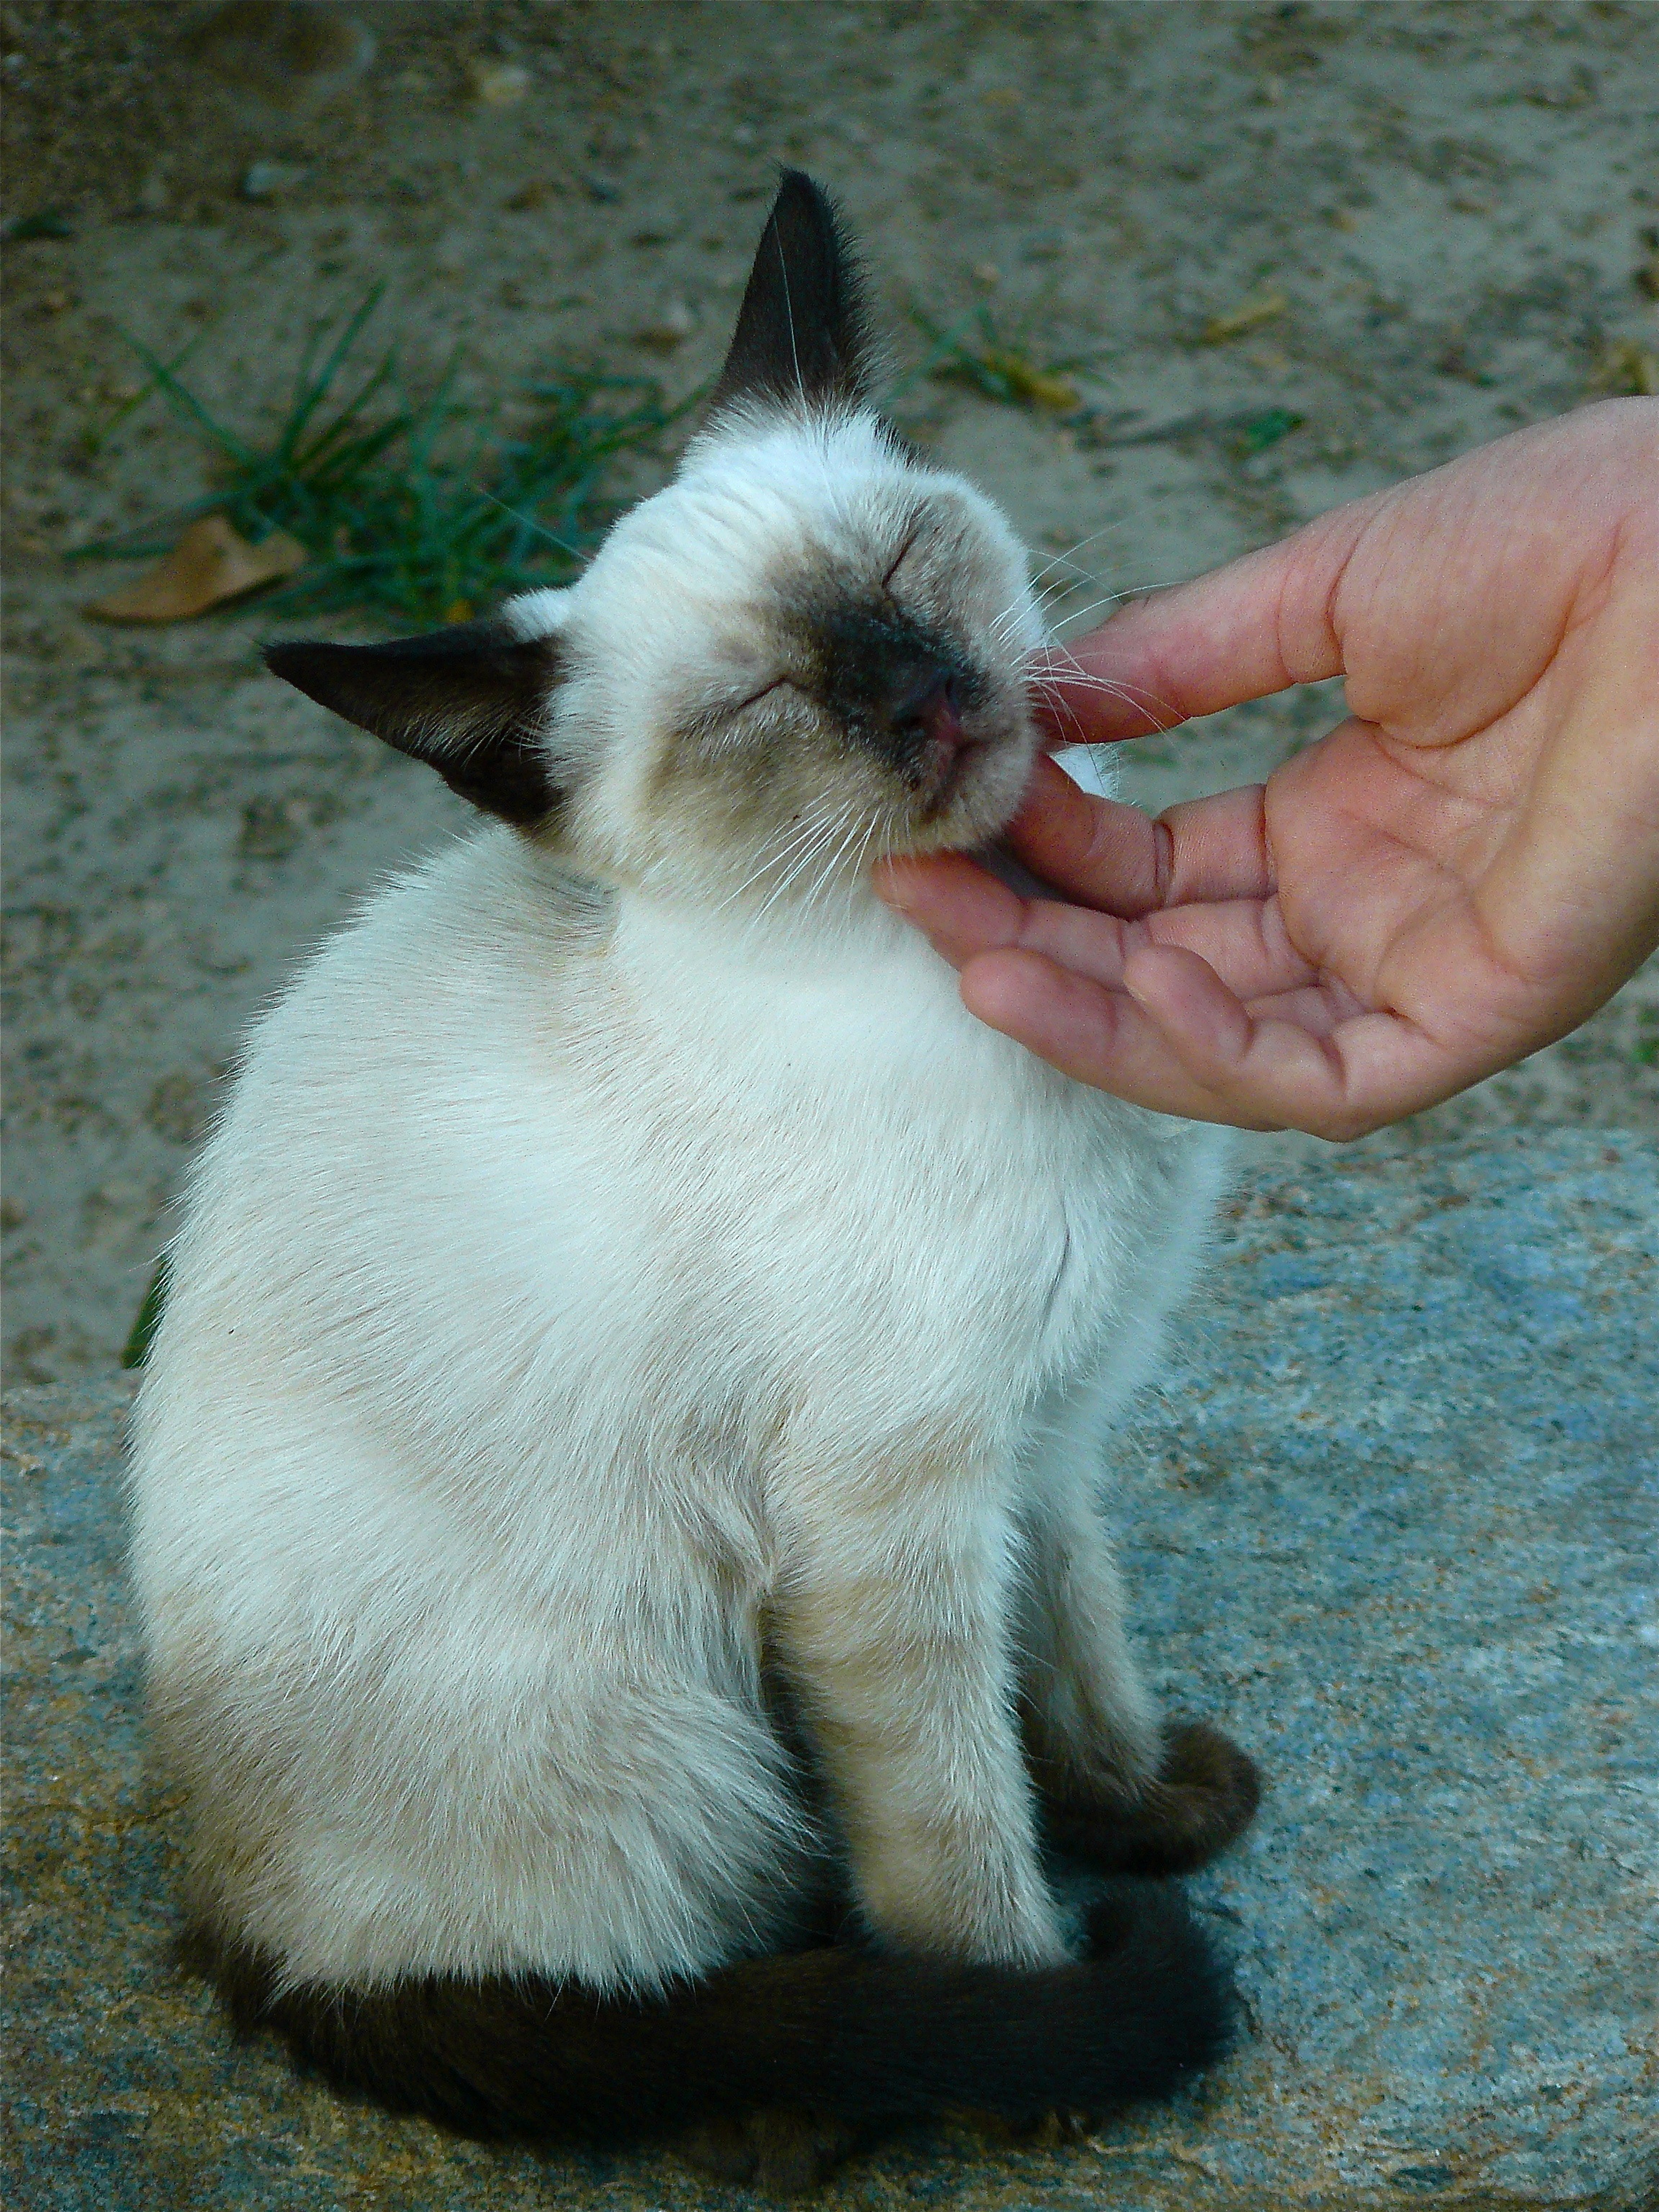
hand, nature, animal, wild, pet, young, kitten, cat, mammal, friendship, security, fauna, crawl, whiskers, affection, vertebrate, trust, wildcat, animal world, siamese, tenderness, stroke, balinese, trustful, small to medium sized cats, cat like mammal, birman